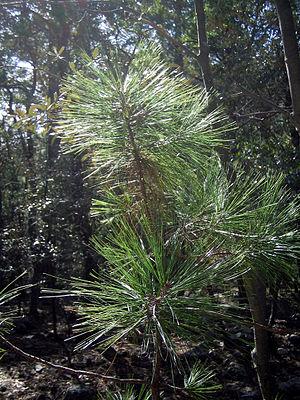
Le Pin de l'Arizona, Pinus arizonica, est une espèce d’arbres conifères de la famille des Pinaceae.